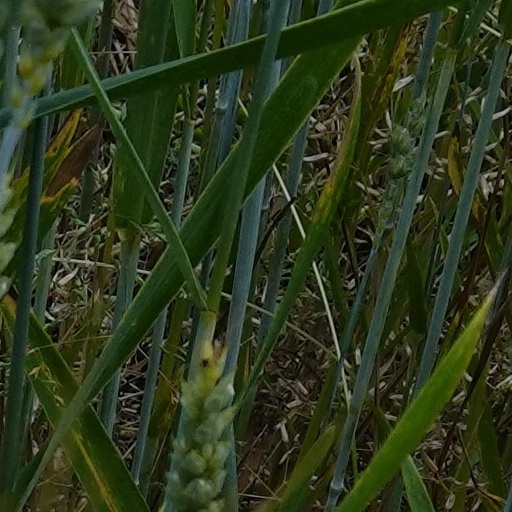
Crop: wheat